Piracy in the Persian Gulf

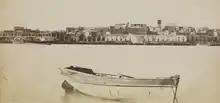
Bushehr sea-front, c. 1870.

The surrender of Ras Al Khaimah and the bombardment of other coastal settlements resulted in the Sheikhs of the coast agreeing to sign treaties of peace with the British. These consisted of a number of 'preliminary agreements' (the foremost of which was that with Hassan Bin Rahmah of Ras Al Khaimah, who signed a preliminary agreement which ceded his town for use as the British Garrison) and then the General Maritime Treaty of 1820. This resulted in the area becoming known first as Trucial Oman and then generally the Trucial States.